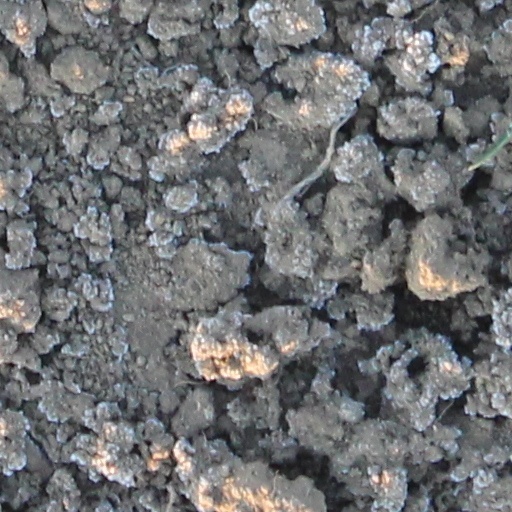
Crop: wheat